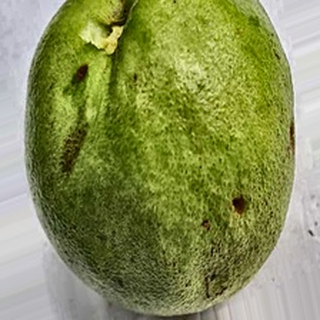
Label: guava_fruit_fly